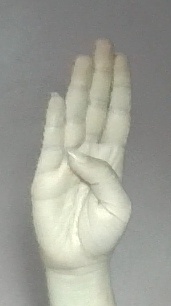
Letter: kaaf